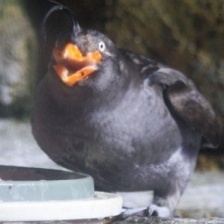
Species: CRESTED AUKLET
Scientific name: AETHIA CRISTATELLA